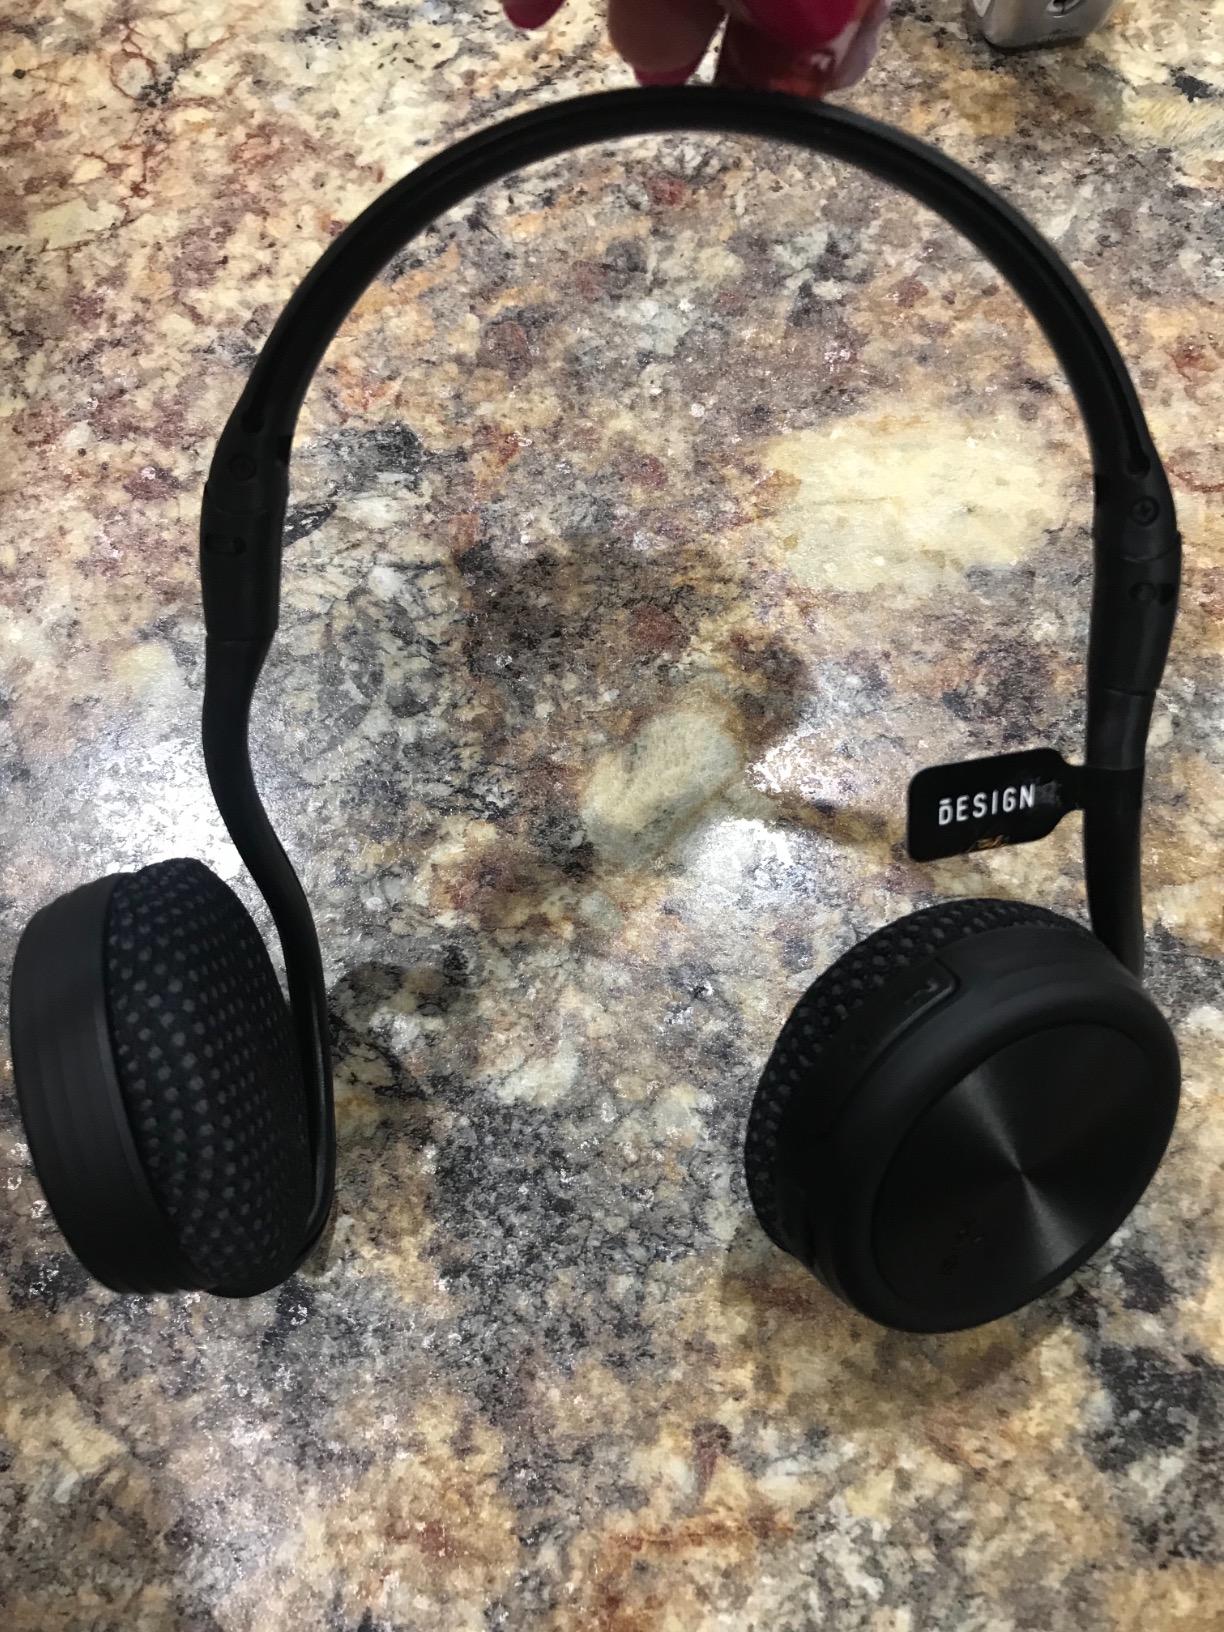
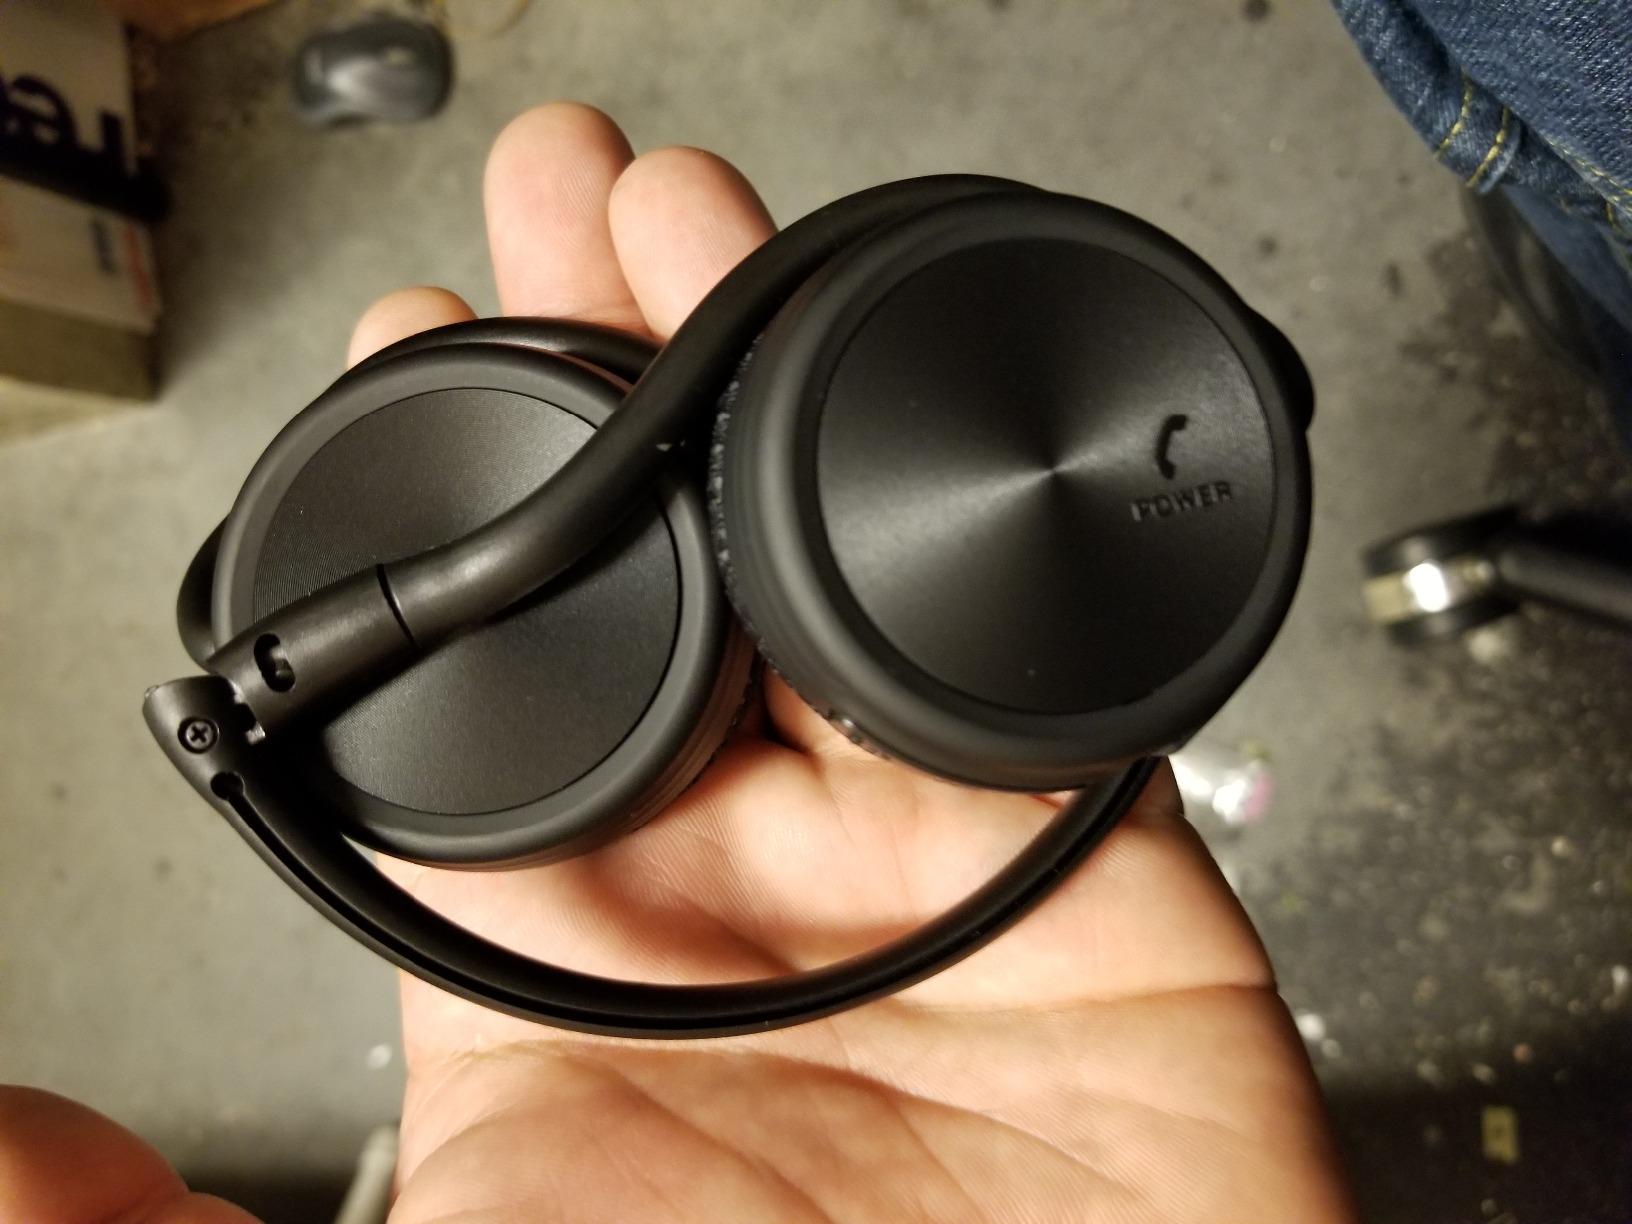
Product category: headphones
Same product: yes